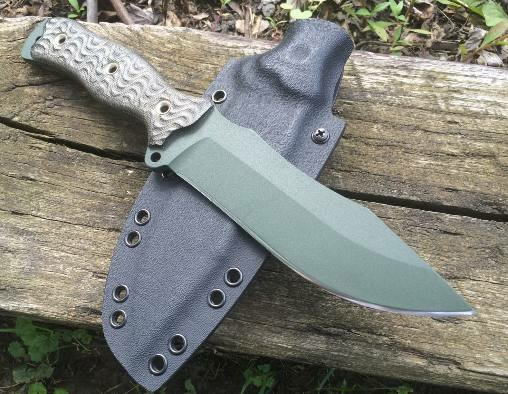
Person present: No